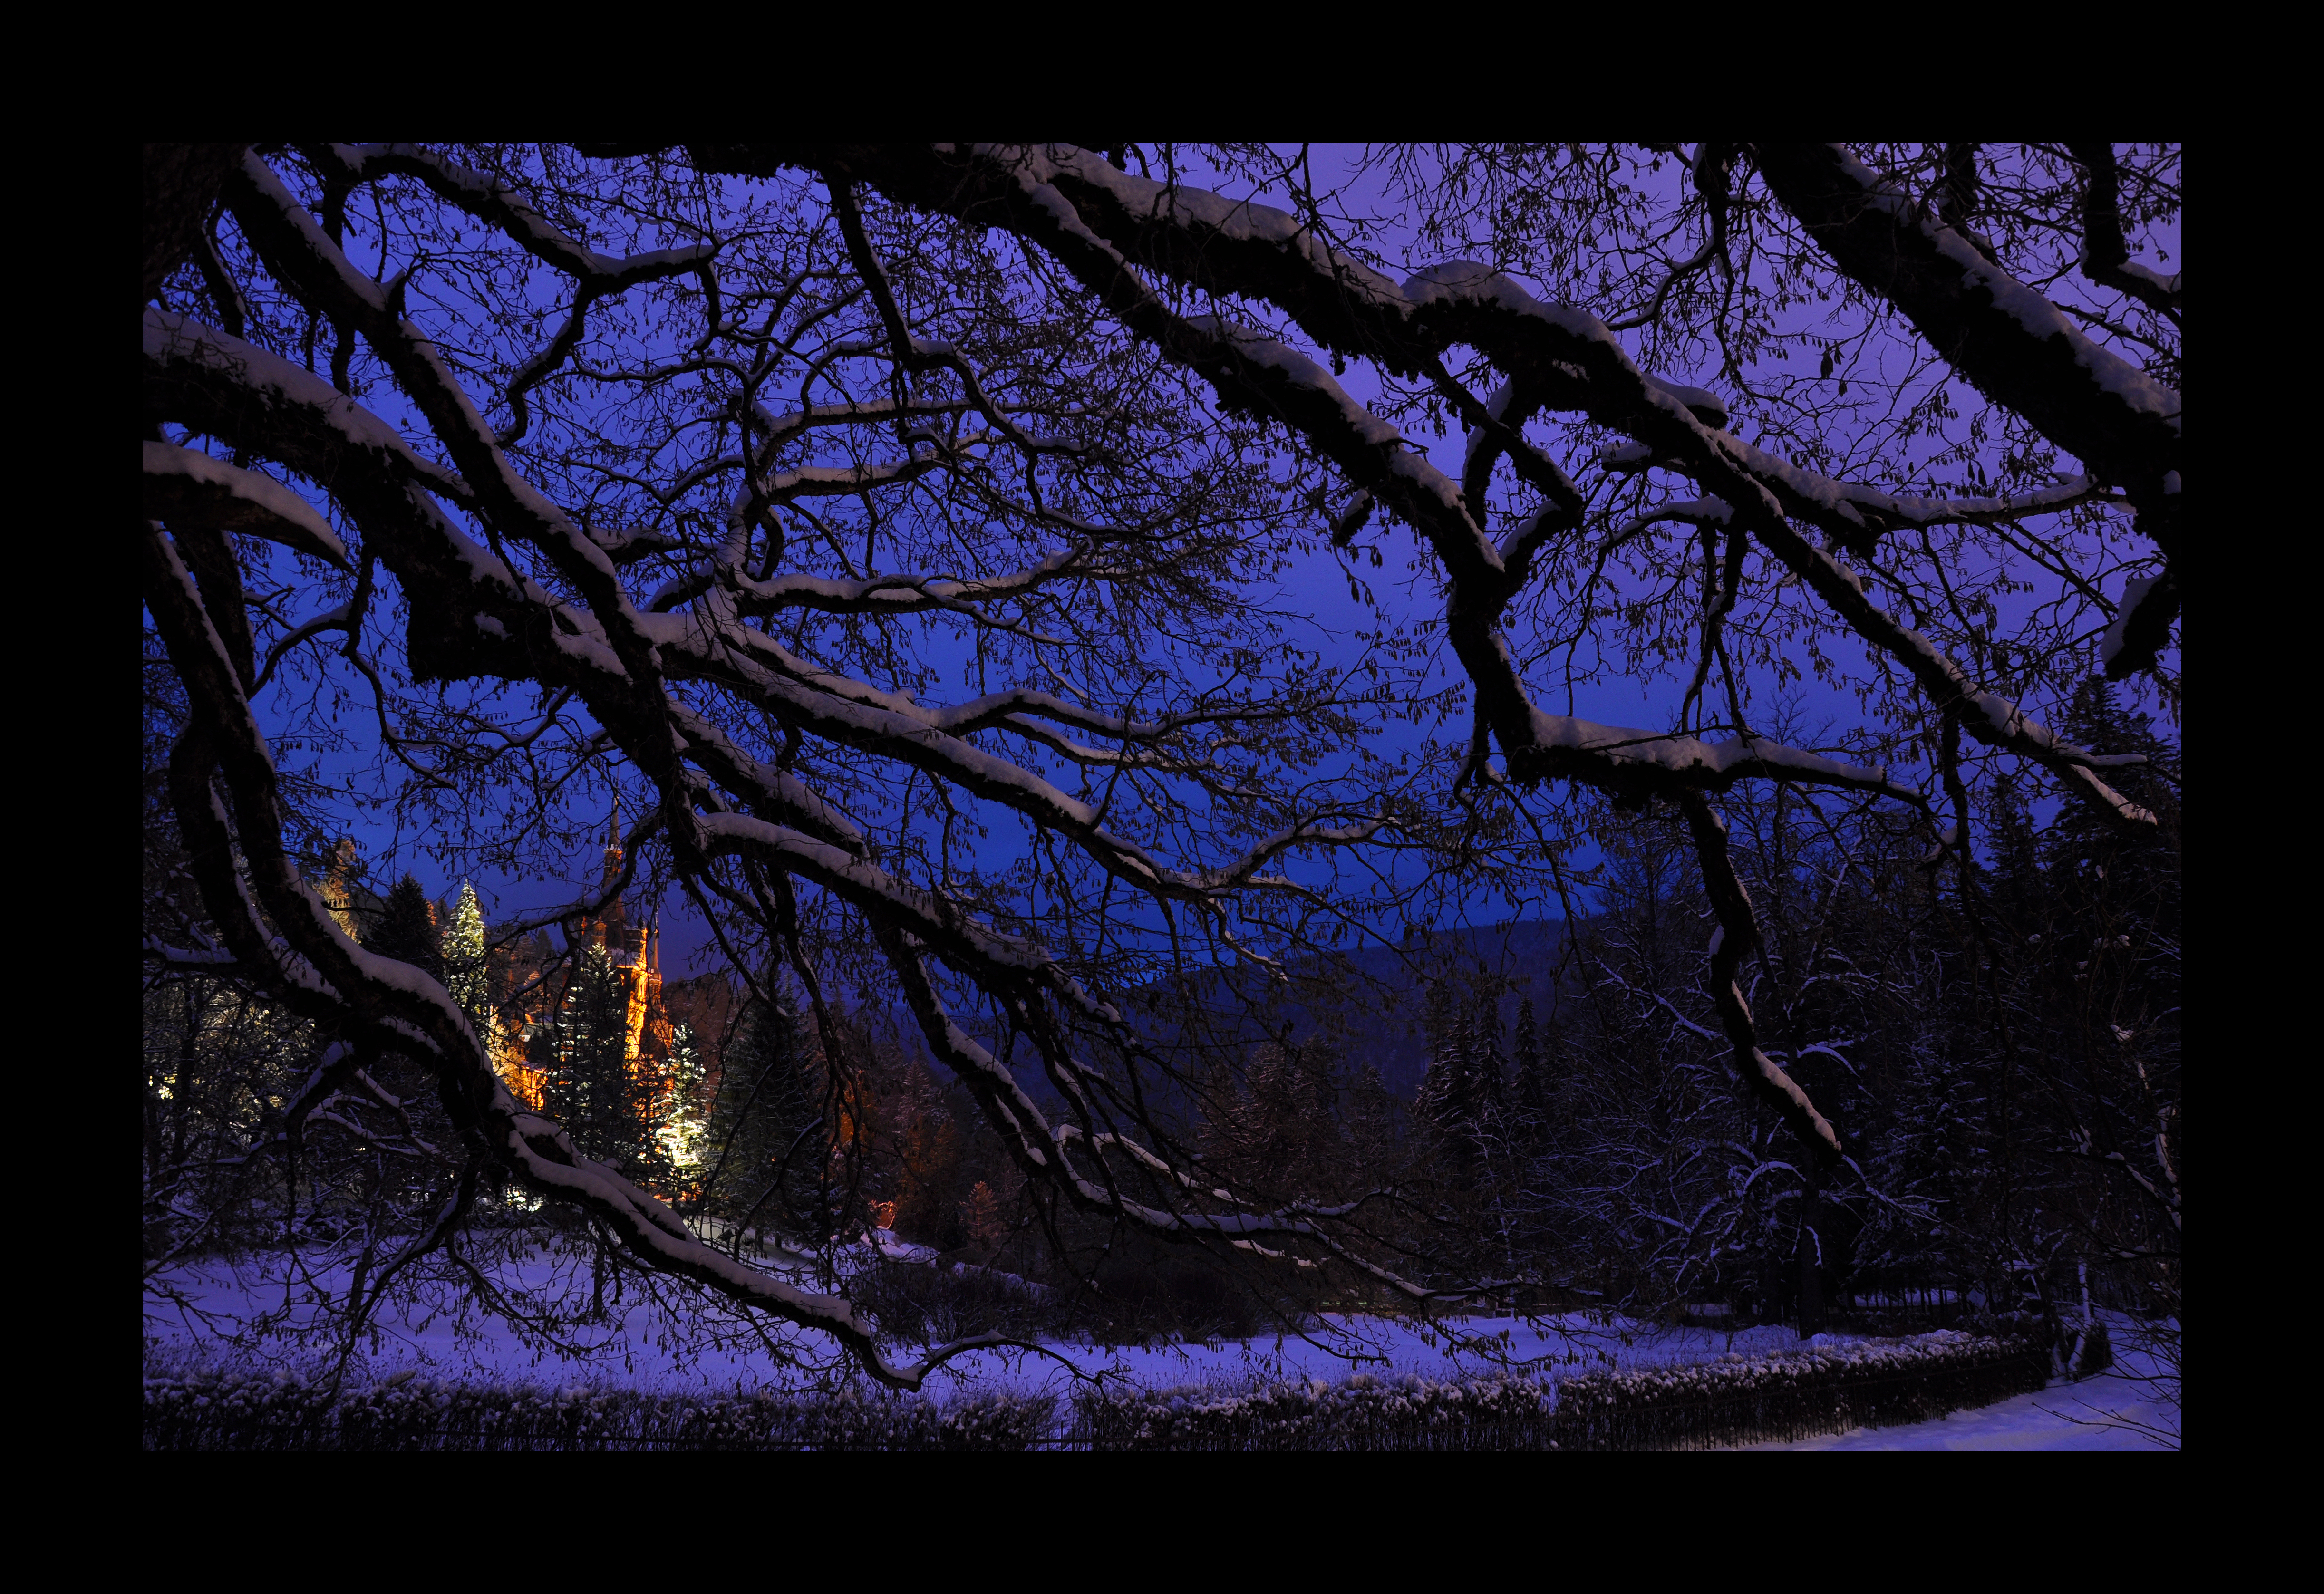
tree, forest, branch, mountain, winter, light, architecture, night, photography, monument, photo, castle, darkness, moonlight, photos, family, de, mountains, fotografie, royal, familia, romania, screenshot, carpathian, arhitectura, romanian, patrimoniu, carpati, munte, sinaia, iarna, padure, muntii, beethoven, regal, peles, regala, castelulpeles, domeniul, romaniei, resedinta, regelecaroli, unesoireroyale, lmiphiiaa16696